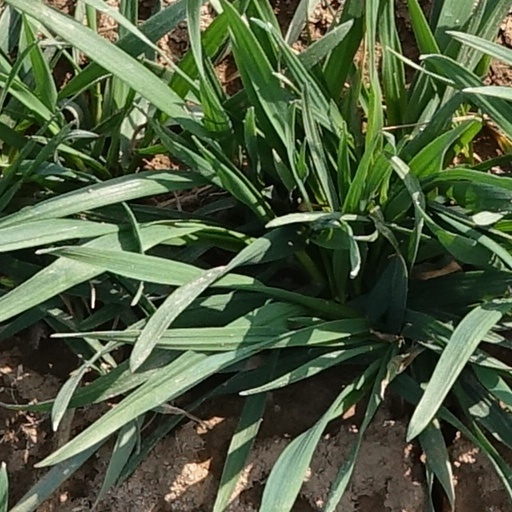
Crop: wheat